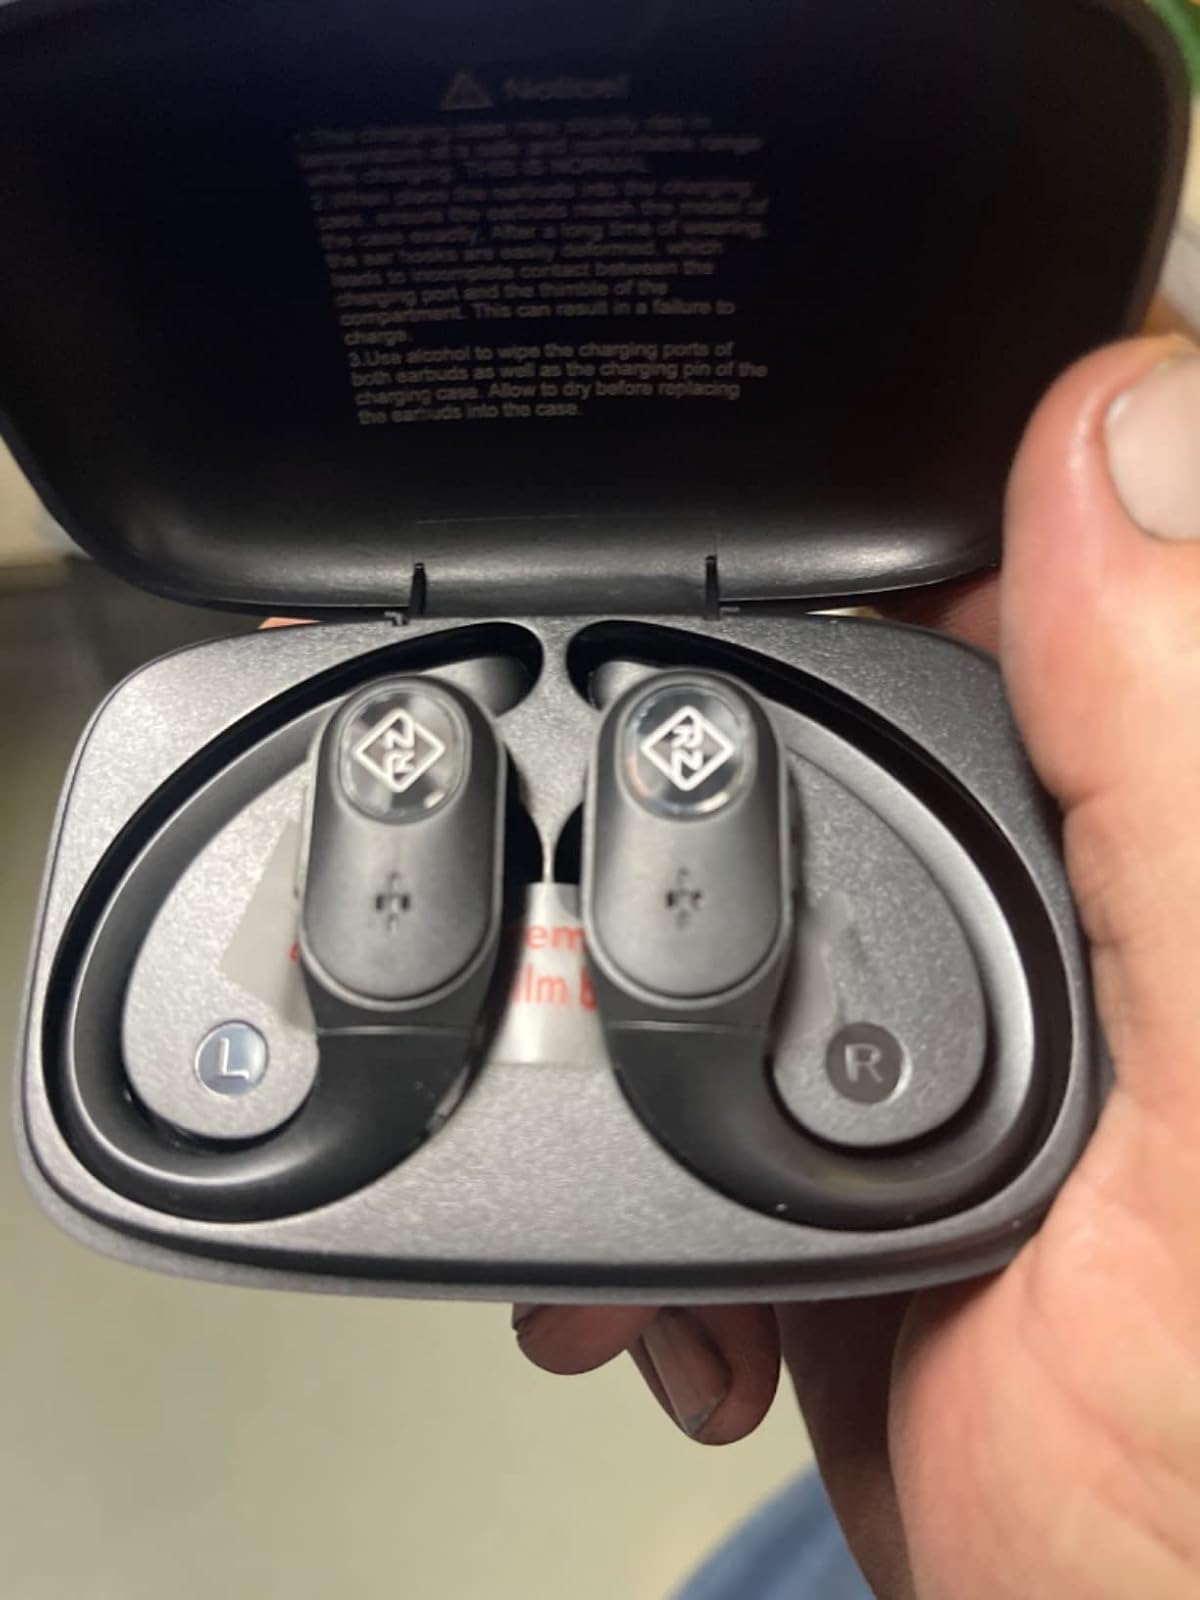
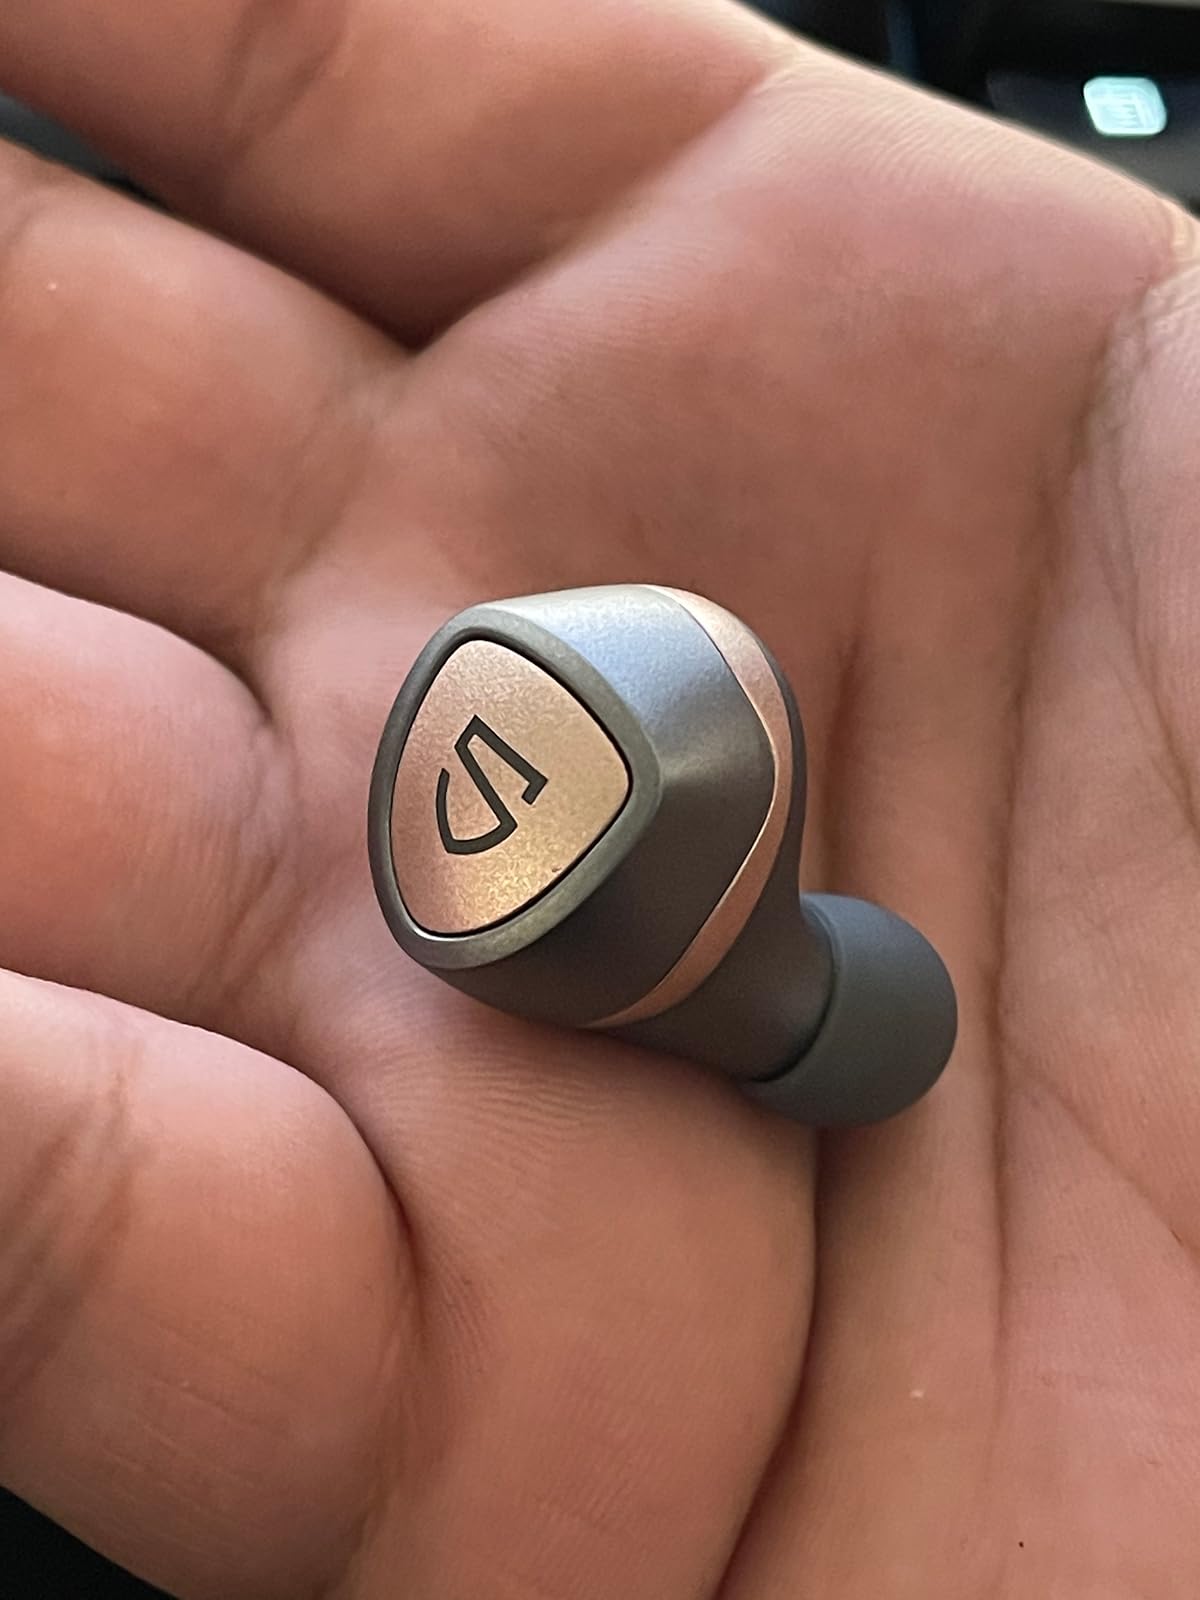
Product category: earbuds
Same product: no